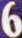
Number: 6